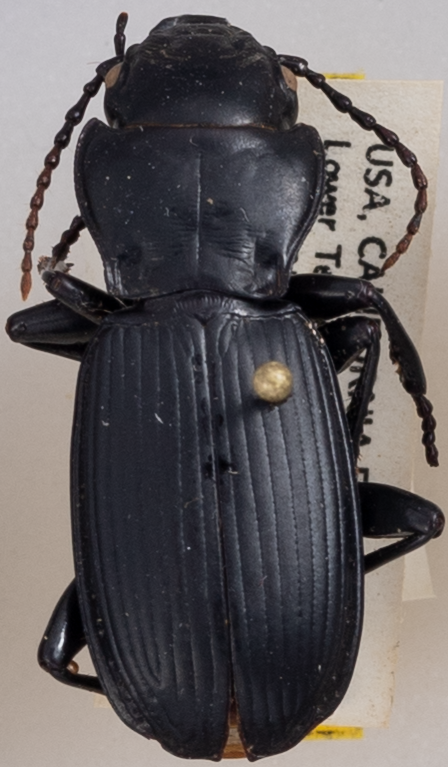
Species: Pterostichus lama
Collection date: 2019-08-05
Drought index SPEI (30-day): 0.746
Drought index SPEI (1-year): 0.54
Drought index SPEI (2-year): -0.03